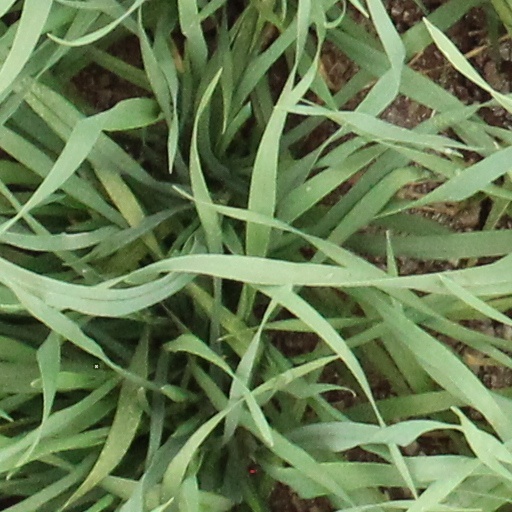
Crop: wheat